Luján Argüelles

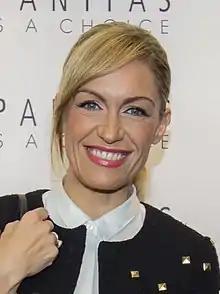
Luján Argüelles in 2016

María Luján Argüelles Álvarez (Salas, Asturias, Spain; January 26, 1977) is a Spanish radio broadcaster and television presenter.